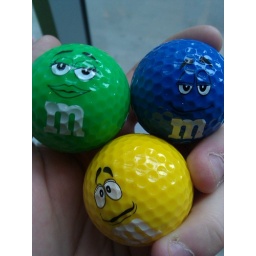
These are golf balls every golf player should get. I hope the core is brown in color.